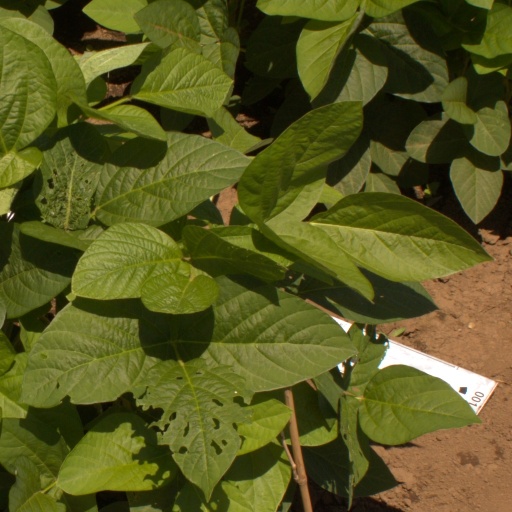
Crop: soybean